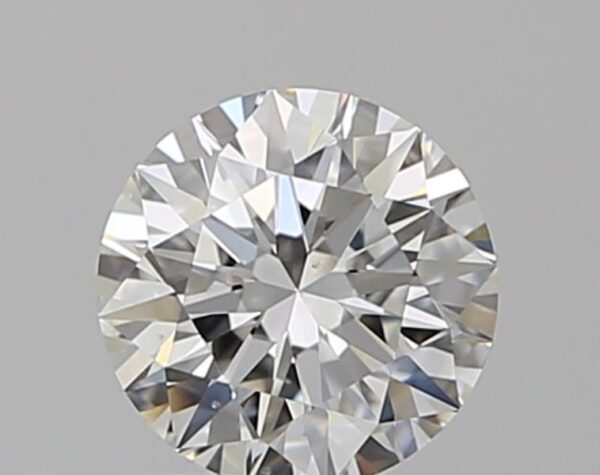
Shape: round
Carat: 0.59
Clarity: VS2
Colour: G
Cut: EX
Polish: EX
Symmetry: EX
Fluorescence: N
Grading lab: GIA
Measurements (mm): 5.35 x 5.39 x 3.33